Northern cassowary

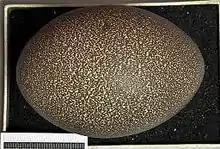
Egg, Collection Museum Wiesbaden

As with other cassowaries, the northern cassowary is a shy and solitary bird. Their diet consists mainly of berries, fruits and small animals, such as mice, rats, frogs, snakes, lizards, smaller birds and a variety of small insects and snails. They will eat dead animals when they find them. The young have been observed to eat the feces of the males raising them and clutch mates. Adults will eat their own feces as it often contains undigested fruits. They make grunting and hissing sounds, like other cassowaries.